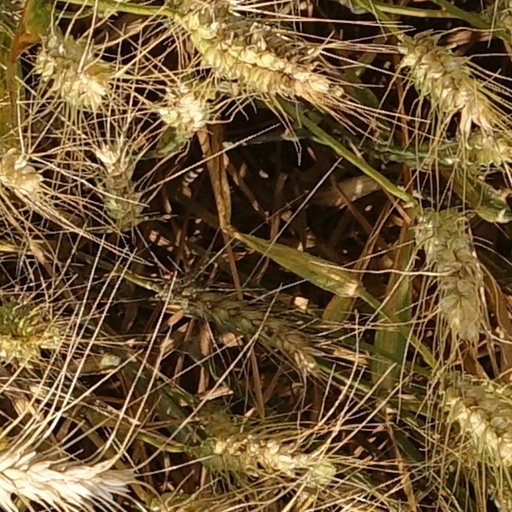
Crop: wheat